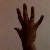
The image shows a hand gesture representing the number 5 in Indian Sign Language.